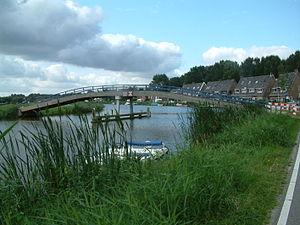
Les ponts sur la Rotte sont situés tout au long de la rivière de la Hollande-Méridionale, la Rotte, de la ville de Hollevoeterbrug à la Nouvelle Meuse à Rotterdam, en passant par la ville de Moerkapelle. Cette voie d'eau est navigable sur tout son parcours.